Eldorado Peak

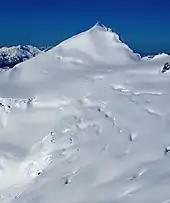
Eldorado Peak from Klawatti Peak

Eldorado Peak is located in the marine west coast climate zone of western North America. Most weather fronts originate in the Pacific Ocean, and travel northeast toward the Cascade Mountains. As fronts approach the North Cascades, they are forced upward by the peaks of the Cascade Range (Orographic lift), causing them to drop their moisture in the form of rain or snowfall onto the Cascades. As a result, the west side of the North Cascades experiences high precipitation, especially during the winter months in the form of snowfall. Due to its temperate climate and proximity to the Pacific Ocean, areas west of the Cascade Crest very rarely experience temperatures below or above . During winter months, weather is usually cloudy, but, due to high pressure systems over the Pacific Ocean that intensify during summer months, there is often little or no cloud cover during the summer. Because of maritime influence, snow tends to be wet and heavy, resulting in high avalanche danger.